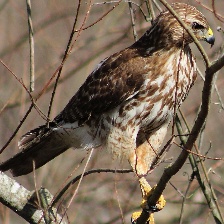
Species: RED SHOULDERED HAWK
Scientific name: BUTEO LINEATUS